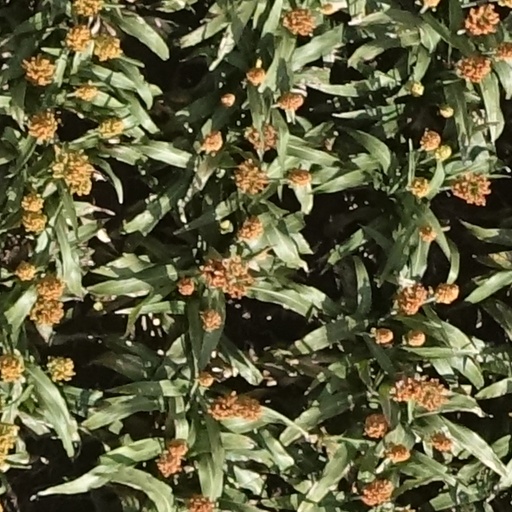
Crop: sorghum